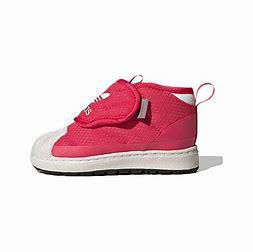
Brand: adidas
Model: originals Adidas Originals Superstar 360 I